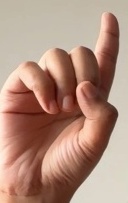
ASL sign: D